Prayer for a Child

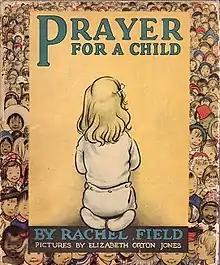
Front cover, designed by Elizabeth Orton Jones

Prayer for a Child is a 1944 book by Rachel Field. Its artwork by Elizabeth Orton Jones won it a Caldecott Medal in 1945. The whole book is narrated by a little girl, but it represents children as a whole. It reflects their love of God, and their gentleness to humankind as a whole.